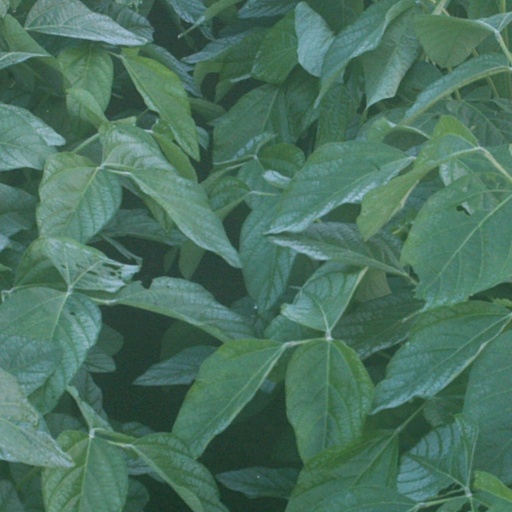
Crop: soybean